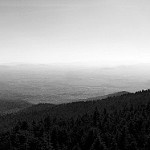
Label: B & W